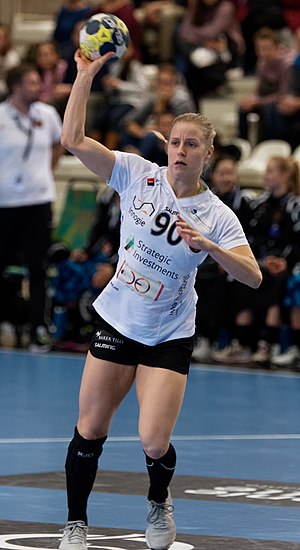
København Håndbold / Historie
Mia Rej var en af de spillere, der var med til at sætte klubben på landkortet.
København Håndbold er en dansk kvindehåndboldklub, der blev blev grundlagt 28. februar 2013. Holdet overtog FIFs licens, og spiller i den række, FIF kvalificerede sig til i løbet af foråret 2013, nemlig Damehåndboldligaen.